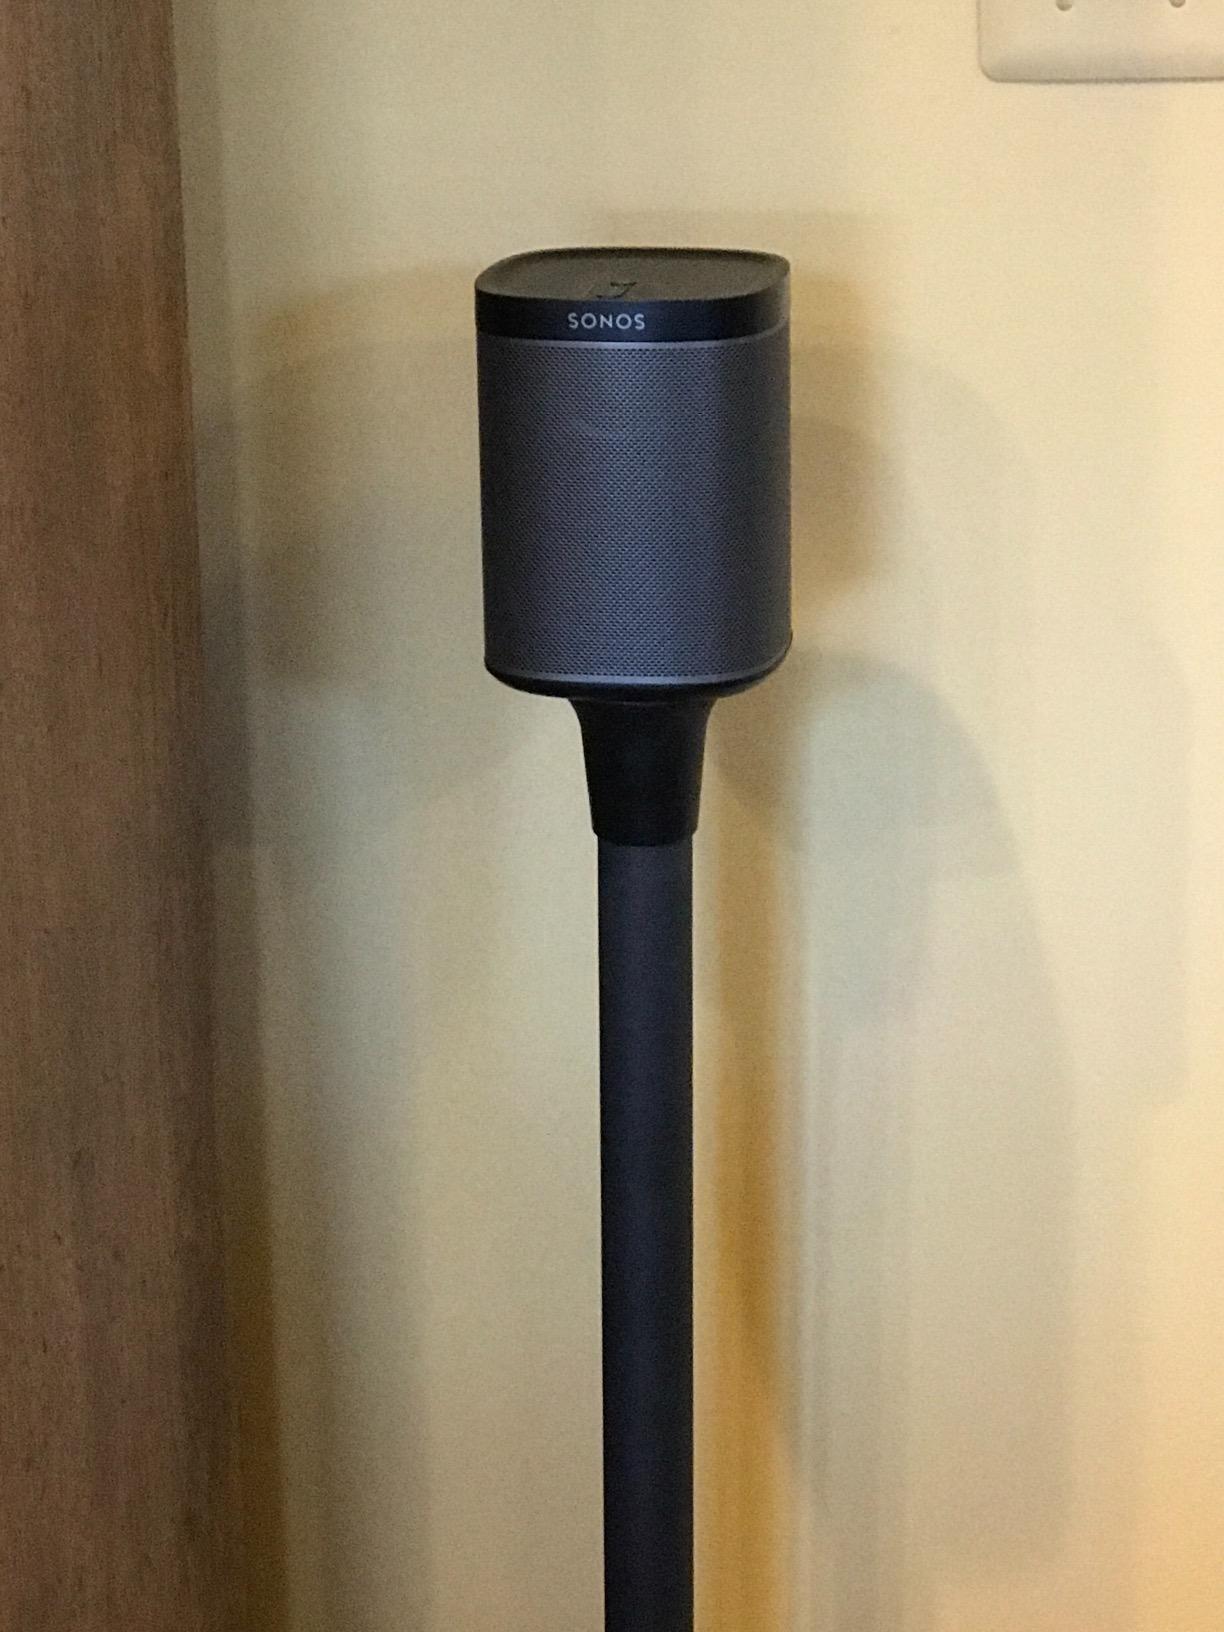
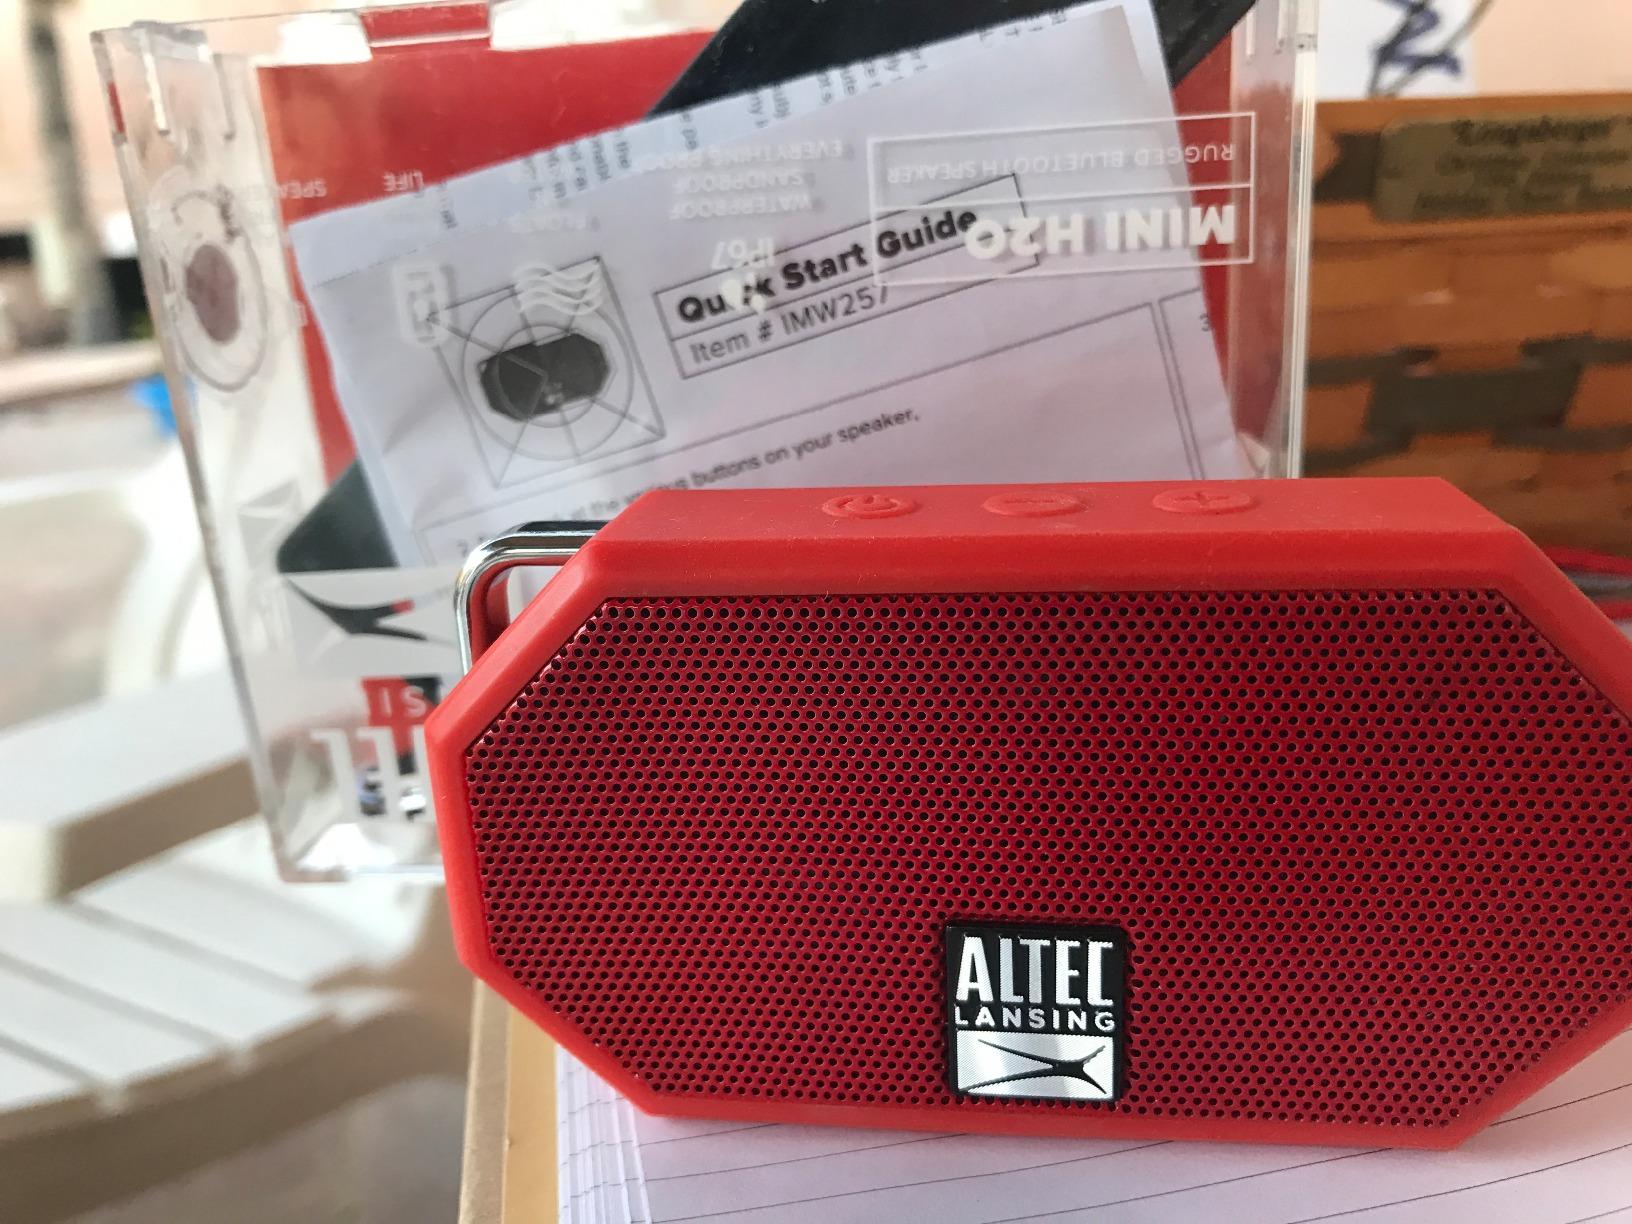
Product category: speaker
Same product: no